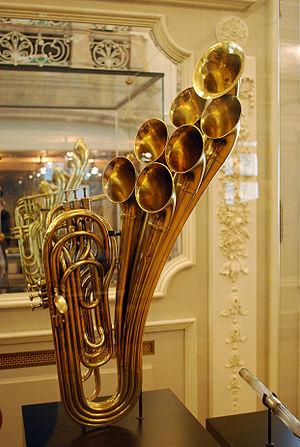
Trombone à sept pavillons / Adolphe Sax / Paris / 1876